Ba Than (historian)

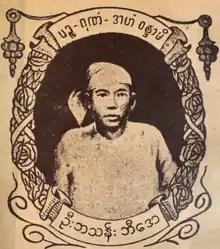

Ba Than (1870s 1931) was a Burmese school teacher, writer, and historian in the early 20th century British Burma. He is best known for his seminal Burmese history textbook "Myanmar Yazawin", used in Burmese high schools from the 1930s to the 1950s. He is also known for his 1919 novel "B.A. Maung Ba Lwin" and the short-lived "Myo-Chit" newspaper, which he co-founded in 1924.